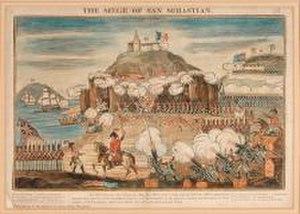
Le Siège de Saint-Sébastien est une peinture conservée au musée San Telmo à Saint-Sébastien. Elle représente le siège de Saint-Sébastien en 1813 et a été créé par un auteur inconnu au cours du XIXᵉ siècle.